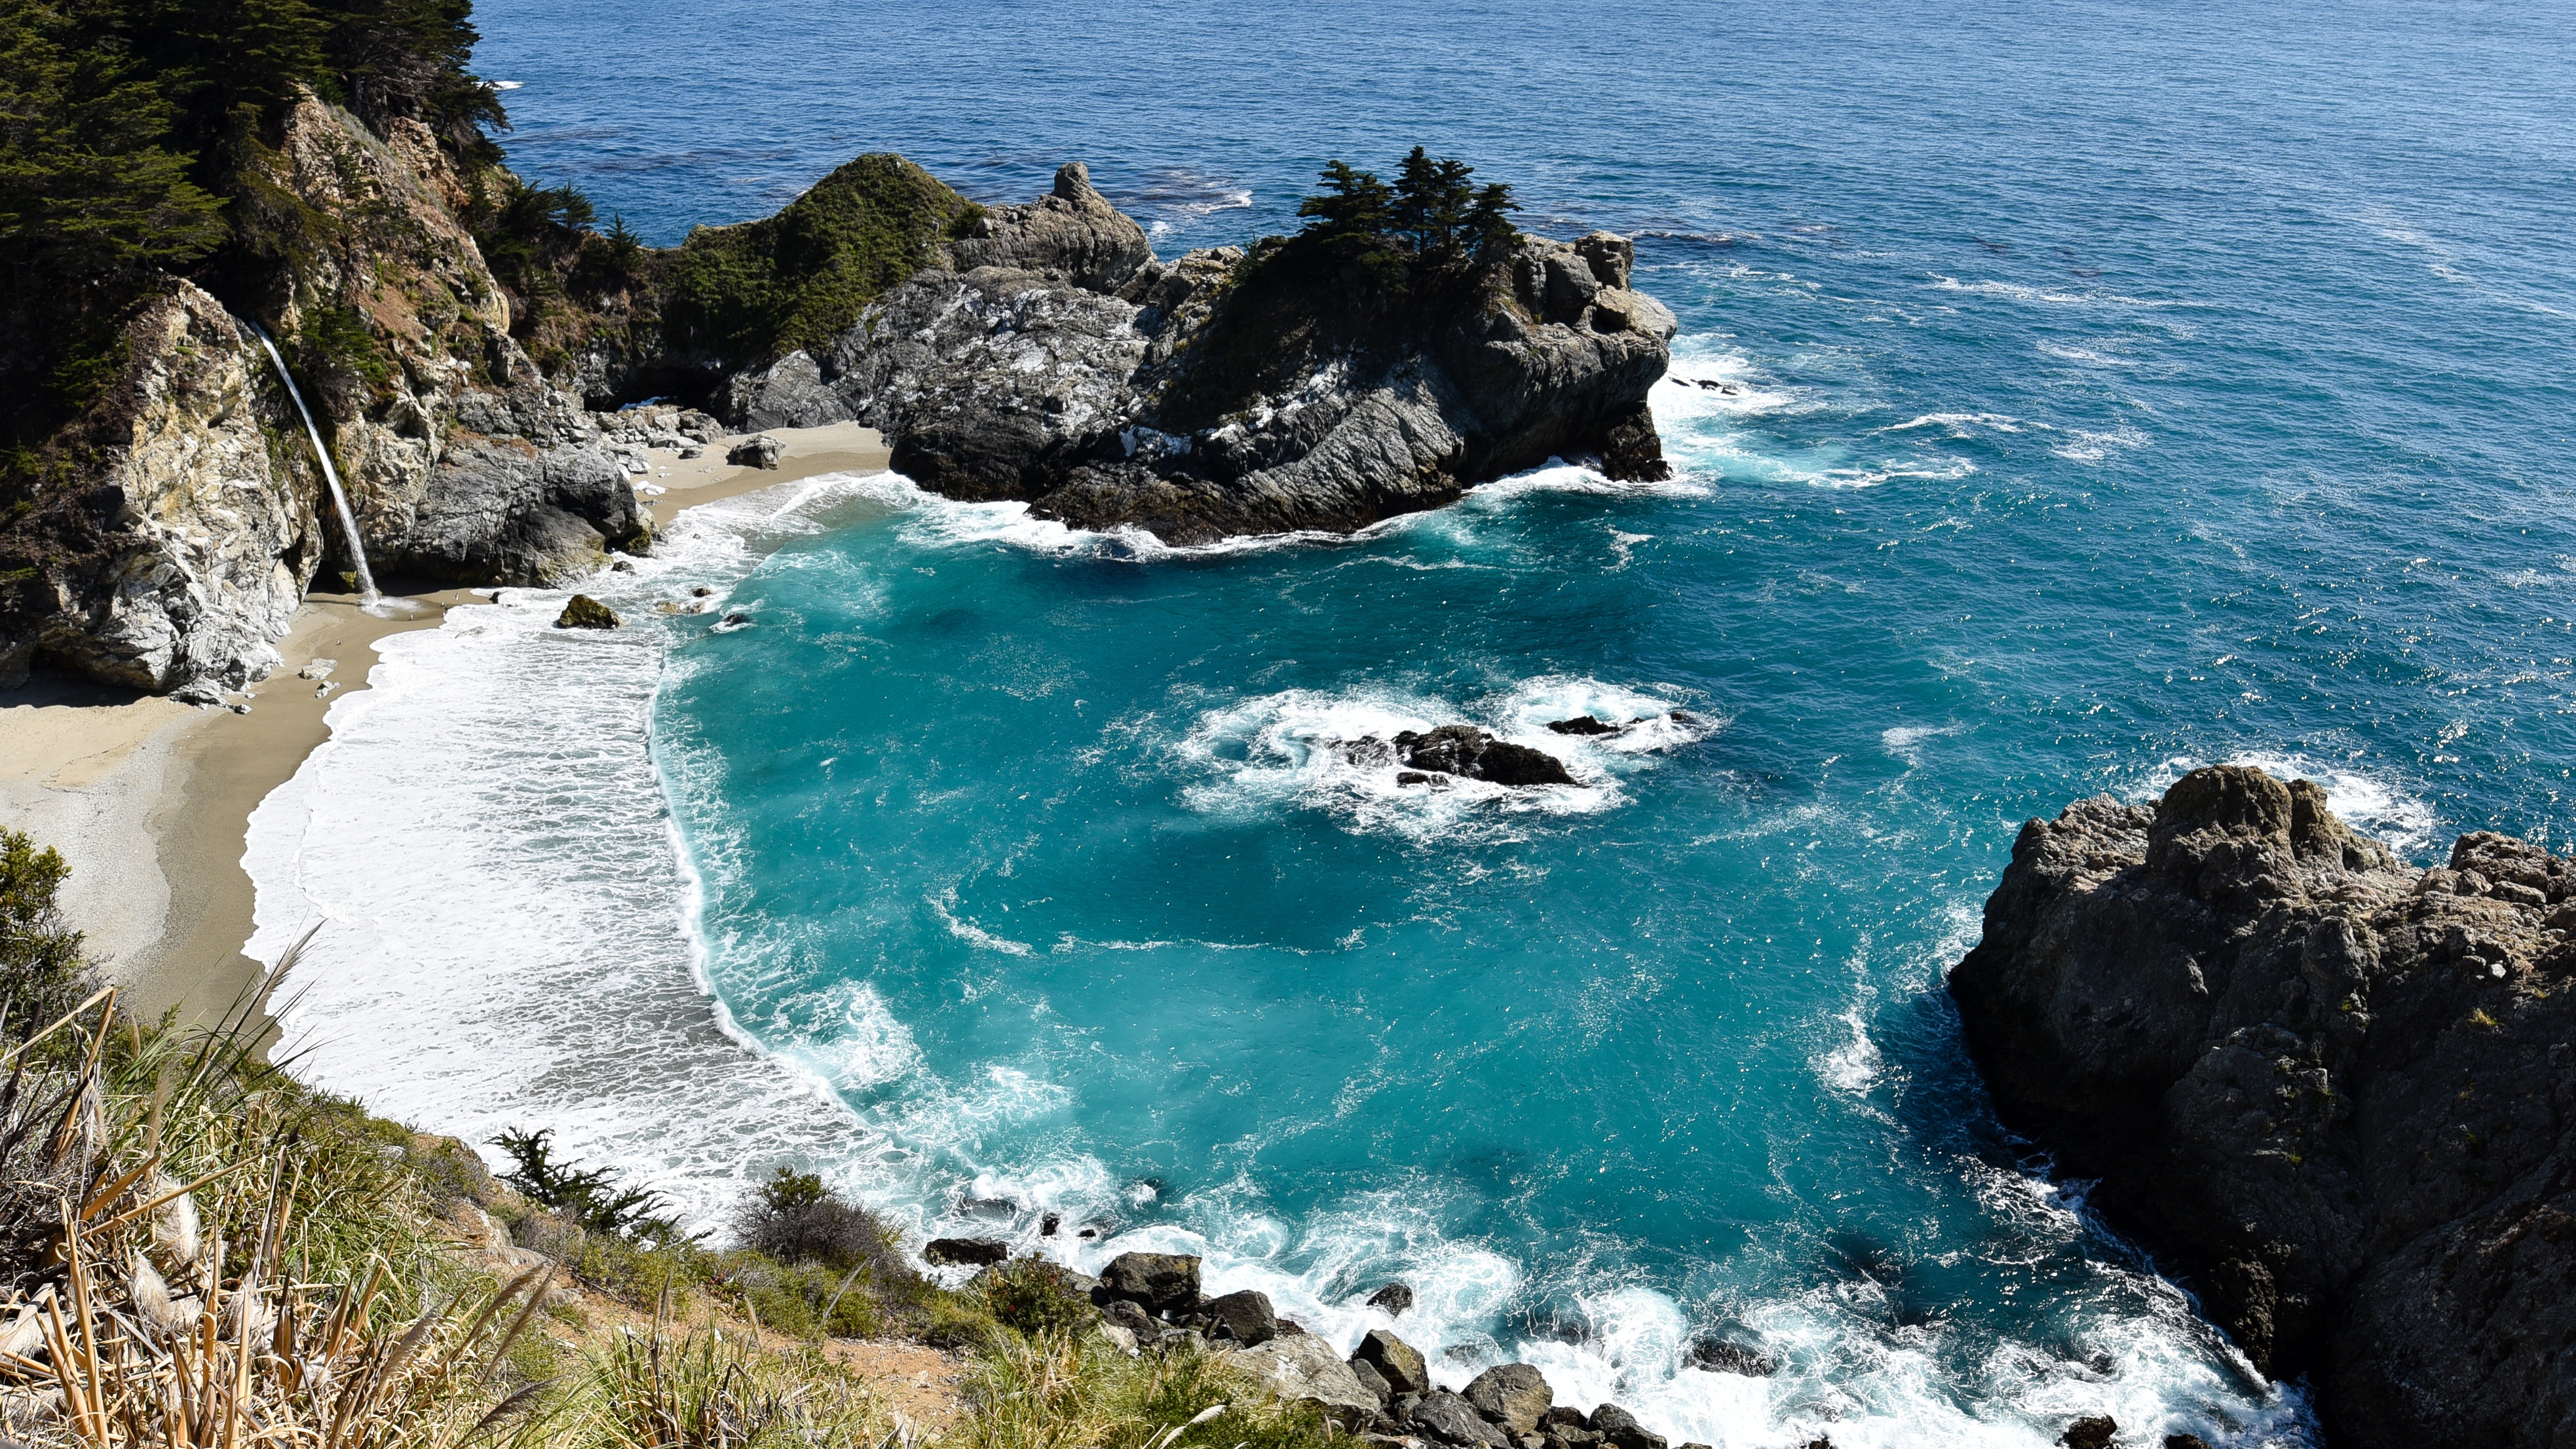
beach, sea, coast, rock, ocean, shore, wave, view, cliff, cove, bay, terrain, california, body of water, rocks, pacific, booked, cape, islet, landform, geographical feature, wind wave, julia pfeiffer burns state park, mcway if